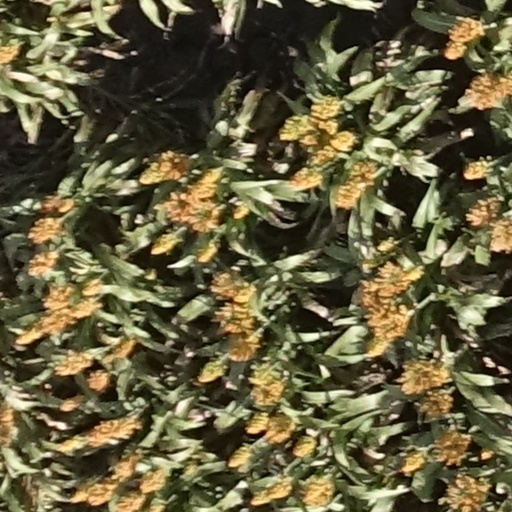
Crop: sorghum